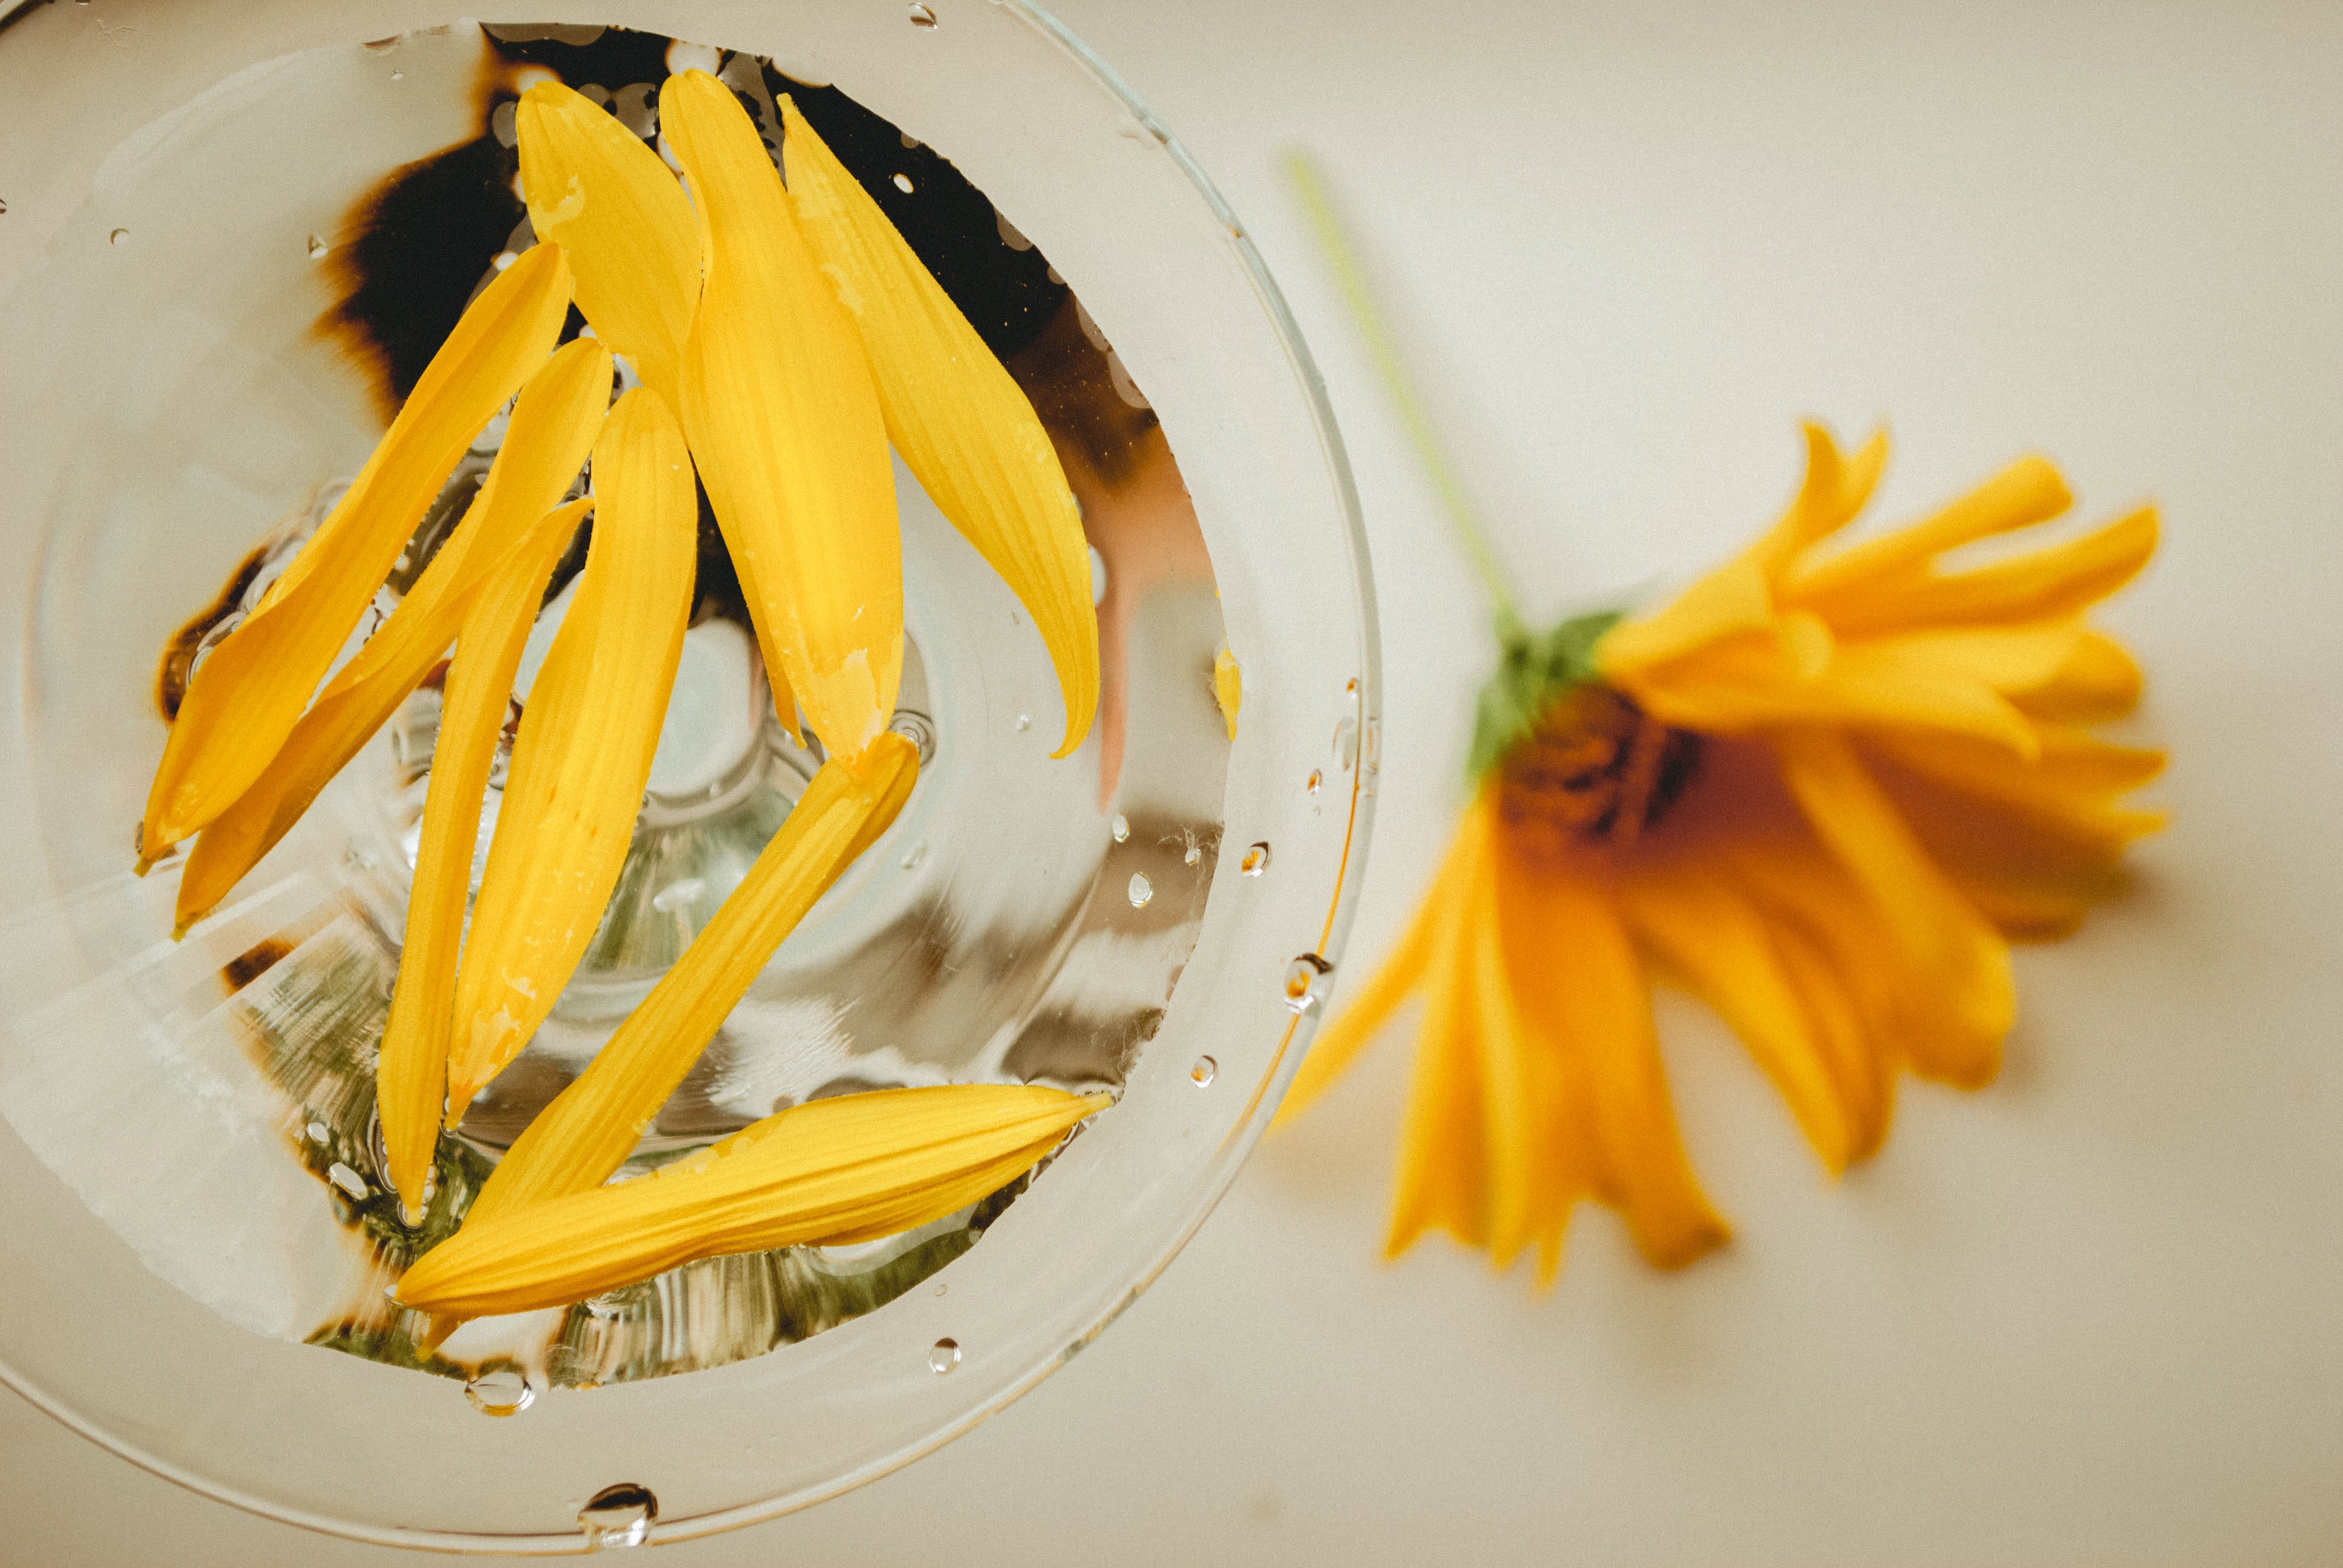
yellow, ingredient, food, cuisine, plant, dish, la carte food, side dish, flower, garnish, comfort food